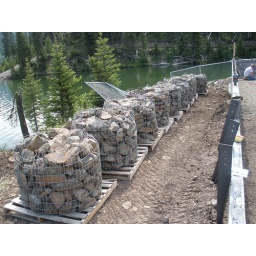
moving pallets of stone around walls